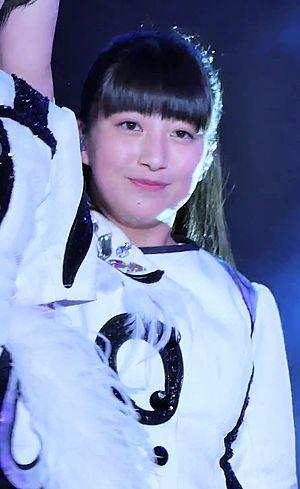
Akane Haga est une chanteuse et idole japonaise du Hello! Project, membre du groupe de J-pop Morning Musume depuis 2015.